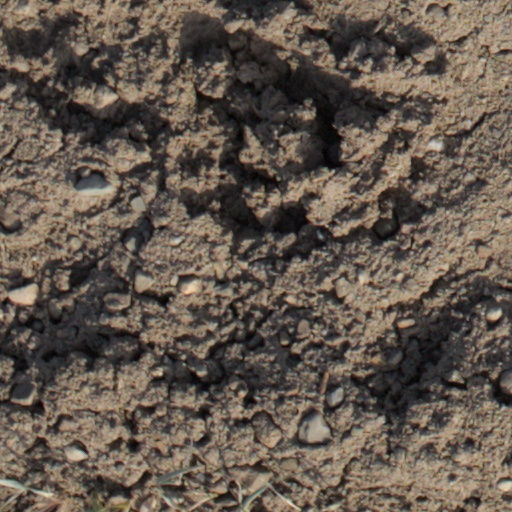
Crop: wheat